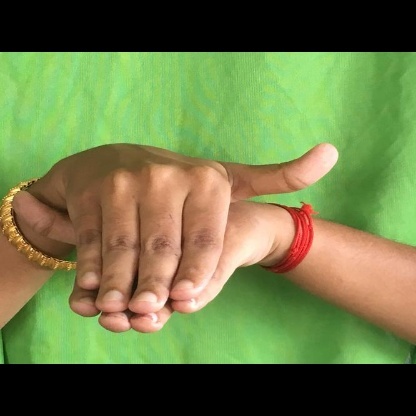
Mudra: Matsya